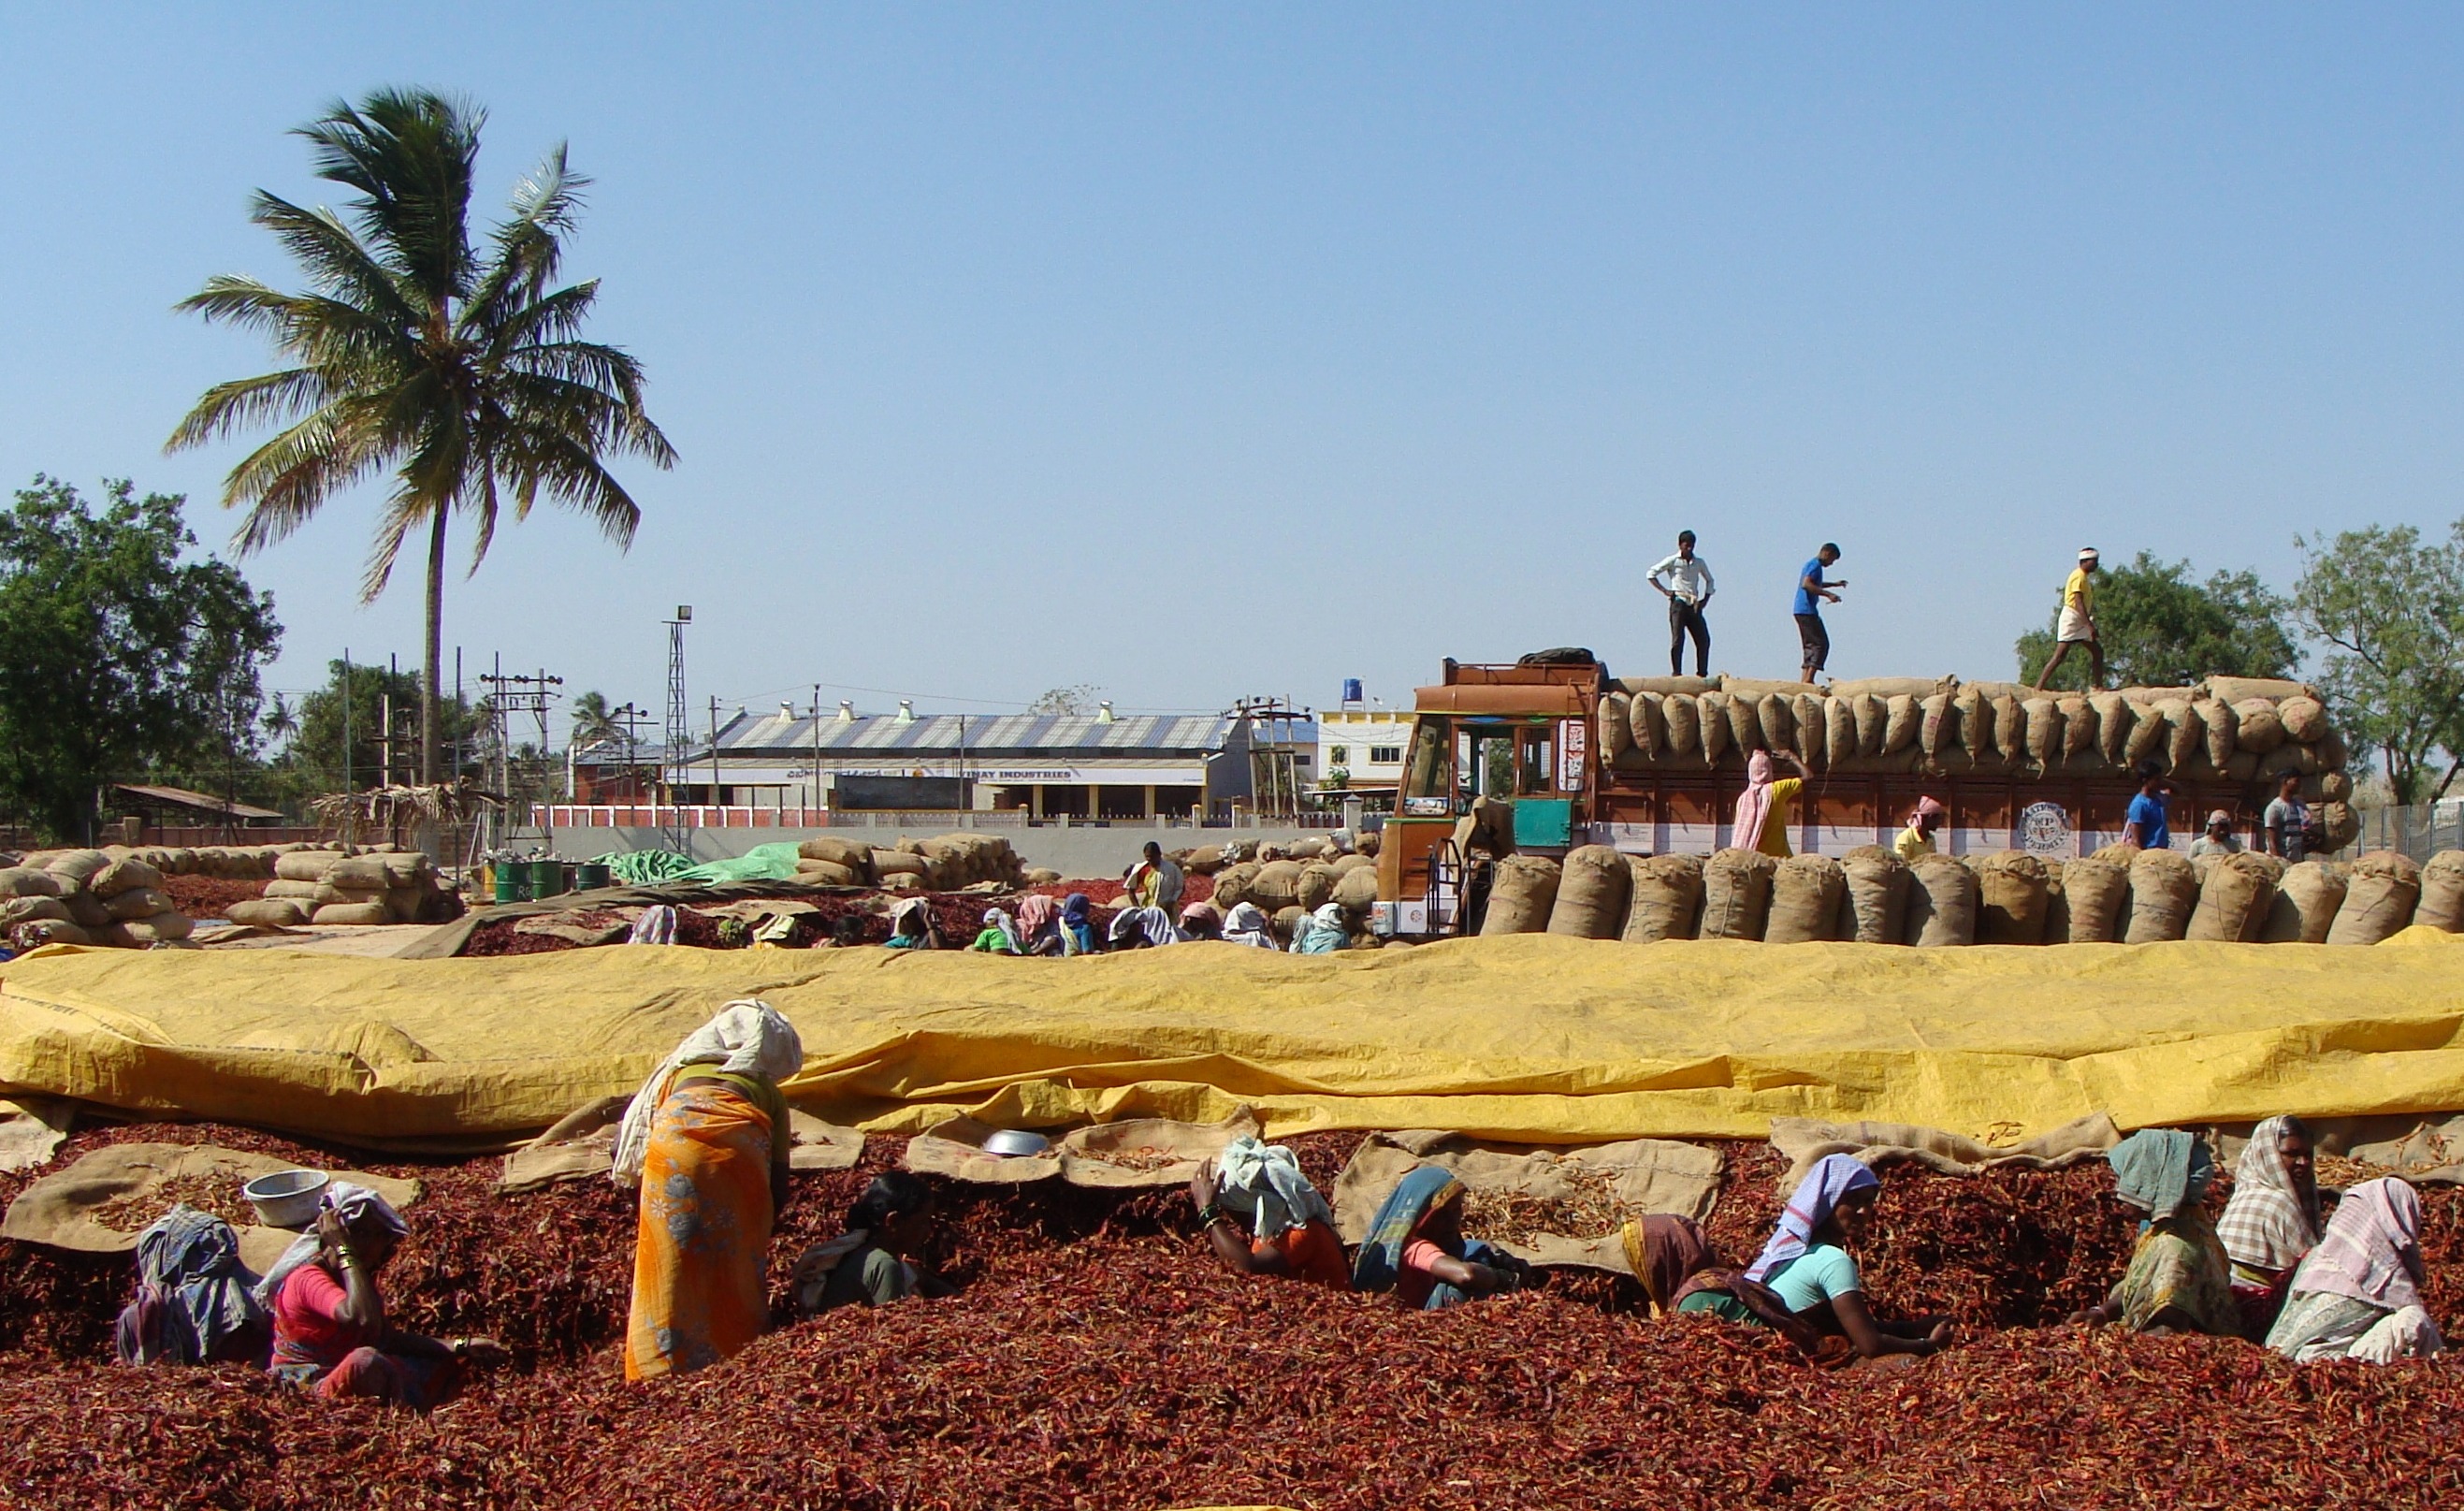
transportation, agriculture, india, karnataka, red chilli, sorting, wholesale market, byadagi